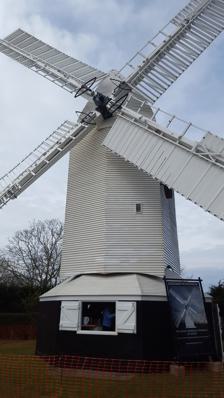
Building: Oldland Mill, Keymer
Country: United Kingdom
Year built: 1700
Oldland Windmill, Keymer The mill during an Open Day 2016 Origin Grid reference TQ 32118 16210 Coordinates 50°55′49″N 0°07′17″W / 50.93022°N 0.12134°W / 50.93022; -0.12134 Year built c1700 Information Purpose Corn mill Type Post mill Roundhouse storeys Single storey roundhouse No. of sails Four Type of sails Spring sweeps Windshaft Cast iron Winding Tailpole Auxiliary power Steam No. of pairs of millstones Two pairs, arranged Head and Tail Oldland Windmill is an 18th-century post mill situated near the village of Keymer , West Sussex, England. It is a Grade II Listed Building. History Oldland Windmill was built c. 1700 (the earliest record of a windmill in the area dates from 1703). It was originally an open trestle mill, with the roundhouse being added later. Records show that a mill stood in Keymer in 1755, and the mill was marked on a map dated 1783, but it is not shown on one dated 1795. The 1801 National Defence Schedule records the mill but the 1813 Ordnance Survey and Greenwood's 1829 map omit the mill. However, the larger scale Surveyor's Draft of the Ordnance Survey does show the mill. Records show that the mill was standing in 1828. Oldland Mill was working by wind until 1912. The mill began to fall into disrepair in the early part of the 20th century and continued to deteriorate. The Sussex Archaeological Society acquired the mill in 1927 and repairs were carried out by E Hole and Sons  of Burgess Hill in 1934. In 1976, at the Annual General Meeting of the Hassocks Amenity Association, there was a talk was given on the work of Weald and Downland Open Air Museum . The question of how to preserve Oldland Mill was raised. The mill was then in the ownership of the Sussex Archaeological Society . The mill was surveyed in 1977 by millwrights Vincent Pargeter and Edwin Hole and found to be close to collapse. Following negotiations with  the Sussex Archaeological Society in 1979 the Hassocks Amenity Association leased the mill in 1980 and began a period of volunteer-led restoration. Since then the mill has benefited from a DEFRA grant and substantial work has been completed, almost entirely carried out by volunteers. The mill was stripped to her bare essentials and many new parts completely and accurately built from scratch to replace rotten parts. The whole mill has been reclad and as of 18 October 2007 the four sweeps had been lifted into position. The mill ground its first batch of corn for many decades in October 2008, and following detailed commissioning the windmill now grinds flour regularly, being one of the few windmills registered for flour sales in Sussex. It is Sussex's oldest working windmill and today the mill is looked after by the volunteers of Oldland Mill Trust, a registered charity which owns the mill. The original auxiliary drive system was restored and commissioned in 2015 when steam power was used to drive the mill for the first time in over 100 years. Restoration The first working party on 2 August 1980 cleared rubbish around the mill and made a temporary repair to the roof of the roundhouse. In 1981, the two remaining sweeps and stock were removed with the assistance of sailors from HMS Daedalus . In 1983, an "A" frame was constructed to support the windshaft. The mill was restored over the next ten years, with much of the framing being replaced, including the trestle, crown tree, breast, tail and side frames. A new 8-foot-8-inch (2.64 m) diameter clasp arm head wheel and brake was constructed in 2006. The head wheel is of elm with hornbeam cogs and oak arms. Description For an explanation of the various pieces of machinery, see Mill machinery . Oldland Mill is a post mill on a single-storey octagonal roundhouse, constructed of tarred brick with weatherboarding above. It has four spring sweeps and is winded by a tailpole. The windshaft is cast iron and was cast by Boaz Medhurst, the Lewes millwright , in 1873. There are two pairs of millstones , arranged head and tail. Millers George Bennett c. 1819 - 1828 Joseph Roots Beard 1828 - 1840 Joseph Winchester c. 1839 - 1860 Thomas Ashdown 1860-1869 Jesse Washington White 1869 - 1891 John Turner c. 1878 -1895 John White c. 1894 - 1904 David Driver c. 1891 - 1912 Reference for above list is sourced from research carried out by volunteers of Oldland Mill, see Oldland Mill website. References